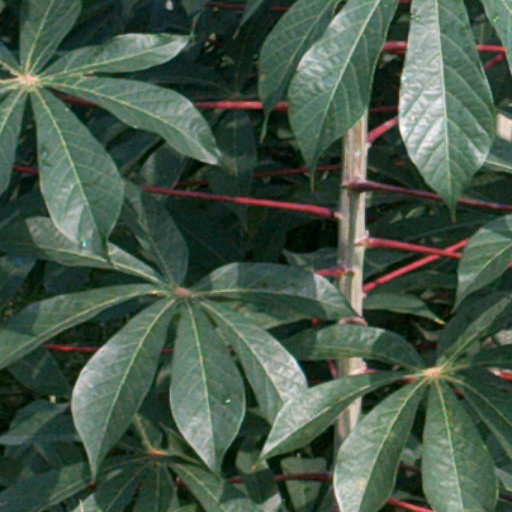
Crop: cassava